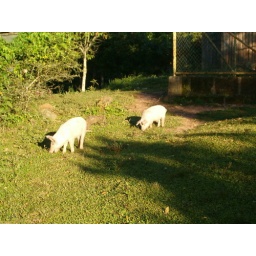
There was also a sow, a beautiful white pony and a cow teathered in the yard.